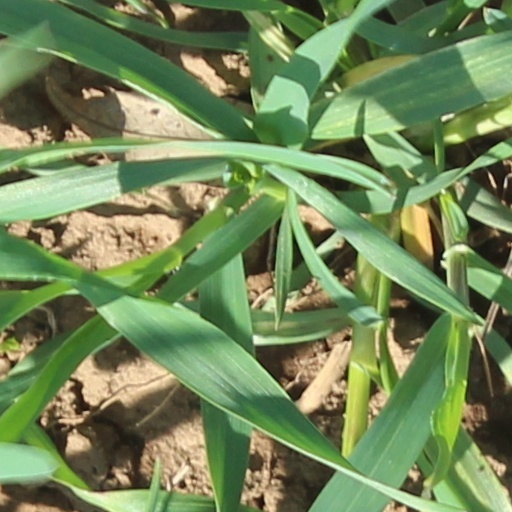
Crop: wheat